Sauron

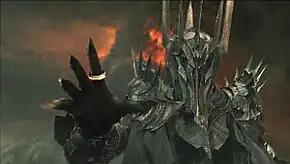
Sauron, portrayed by Sala Baker, in Peter Jackson's ""

In film versions of "The Lord of the Rings", Sauron has been left off-screen as "an invisible and unvisualizable antagonist" as in Ralph Bakshi's 1978 animated version, or as a disembodied Eye, as in Rankin/Bass's 1980 animated adaptation of "The Return of the King".